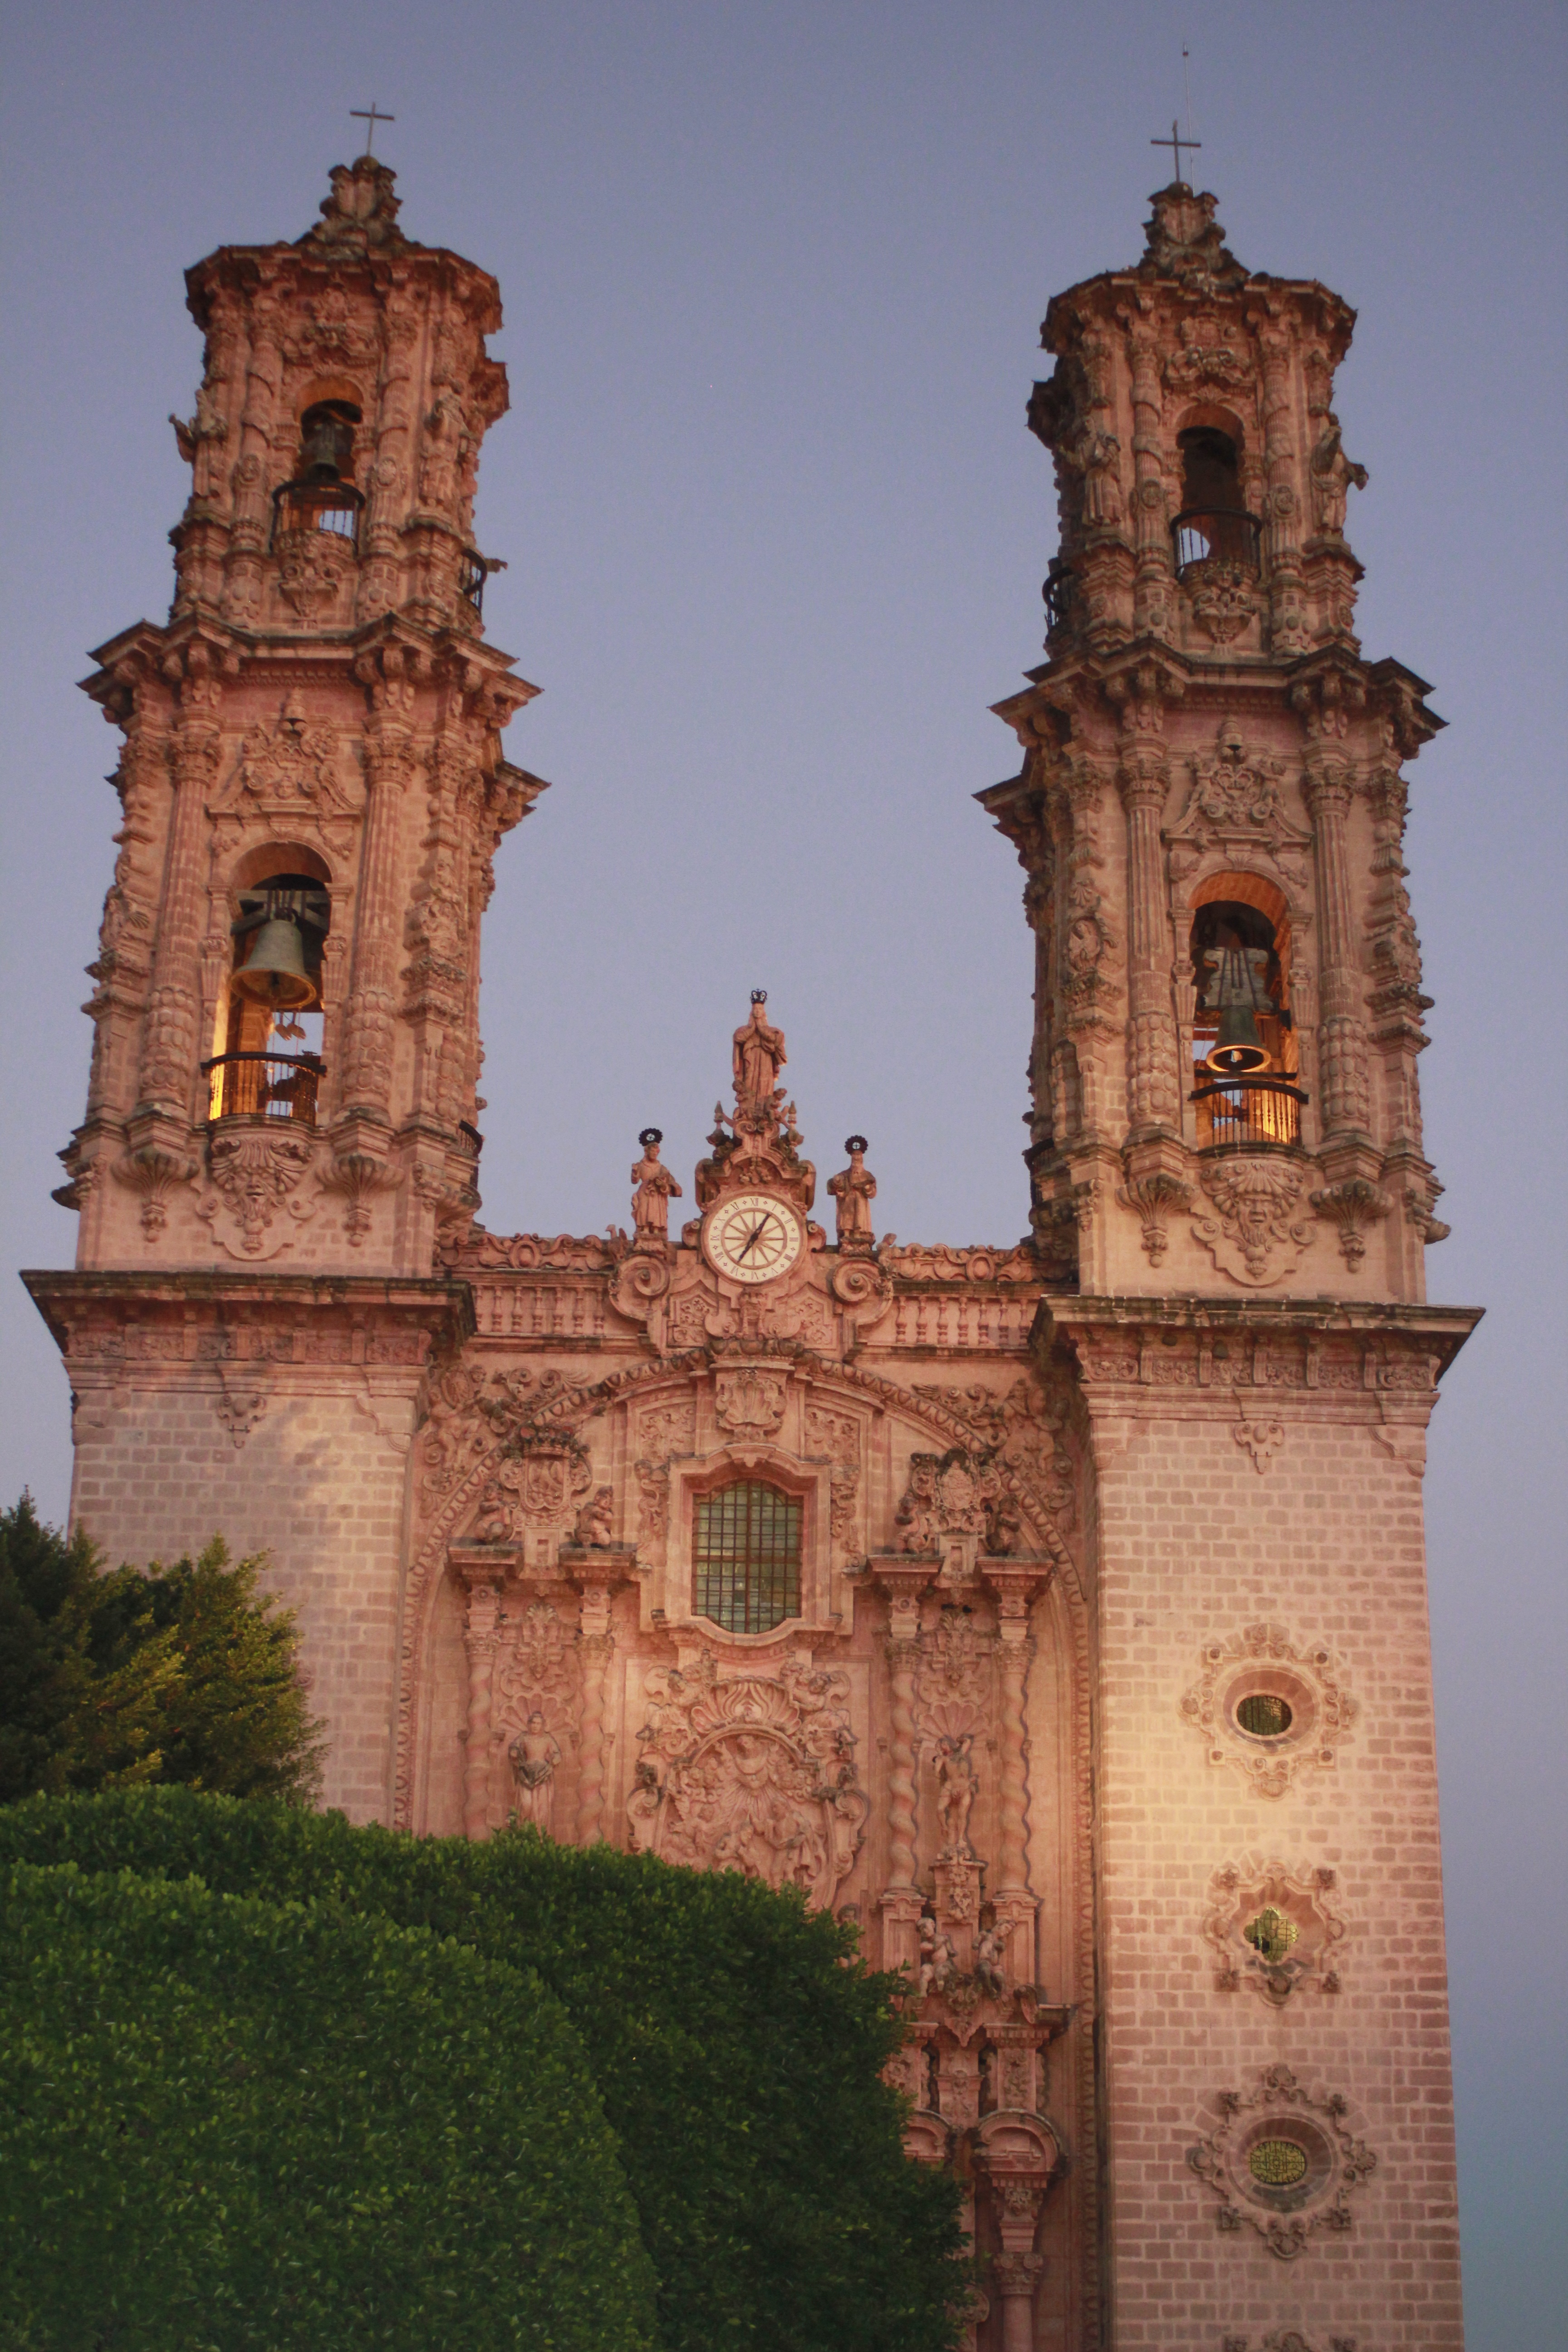
architecture, sunset, perspective, building, tower, landmark, facade, church, cathedral, tourism, place of worship, bell tower, catholic, temple, mexico, monastery, landscapes, taxco, guerrero, culture, history, middle ages, colonial, colonial architecture, historic site, ancient history, santa prisca, byzantine architecture, spanish missions in california